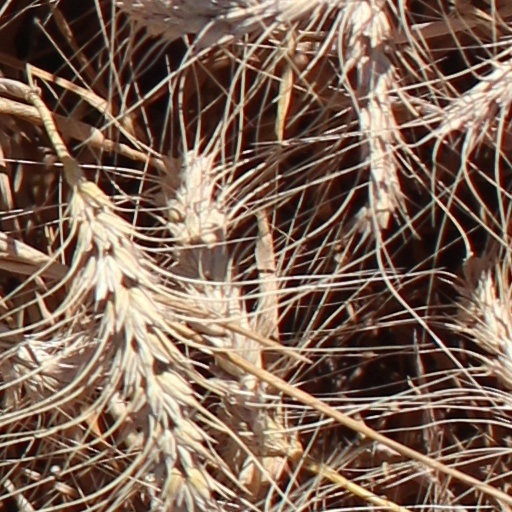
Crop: wheat